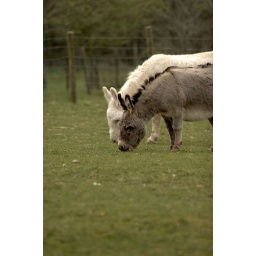
The brown one was a pig. He kept butting in to take the food I was feeding the white donkey!